Nash Timbers

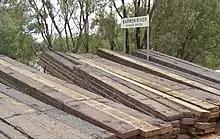
Timber salvaged from a recycled bridge.

A large percentage of Nash Timbers’ products are recycled timber. Nash Timbers has encouraged the stopping State Rail's practice of burning old railway bridges.